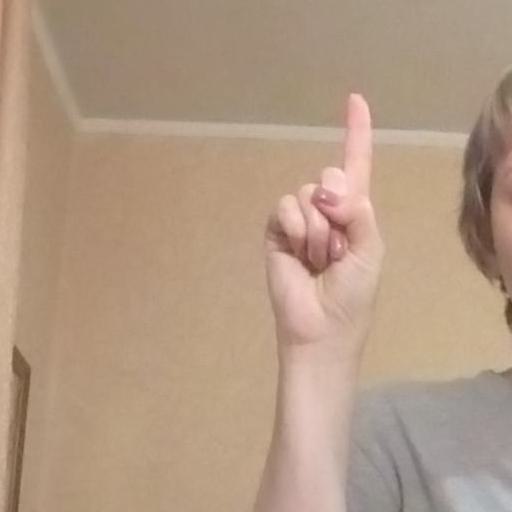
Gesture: one